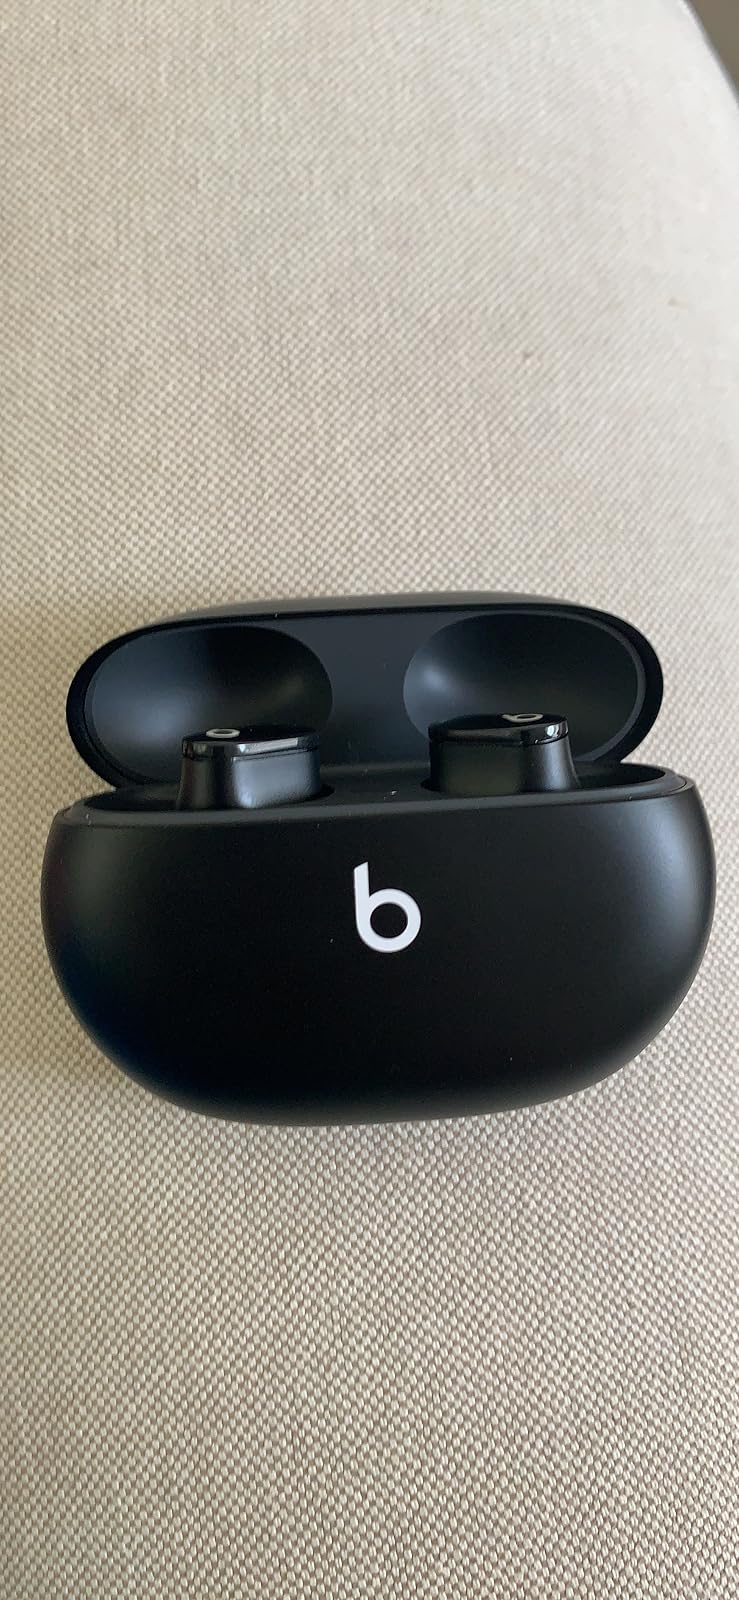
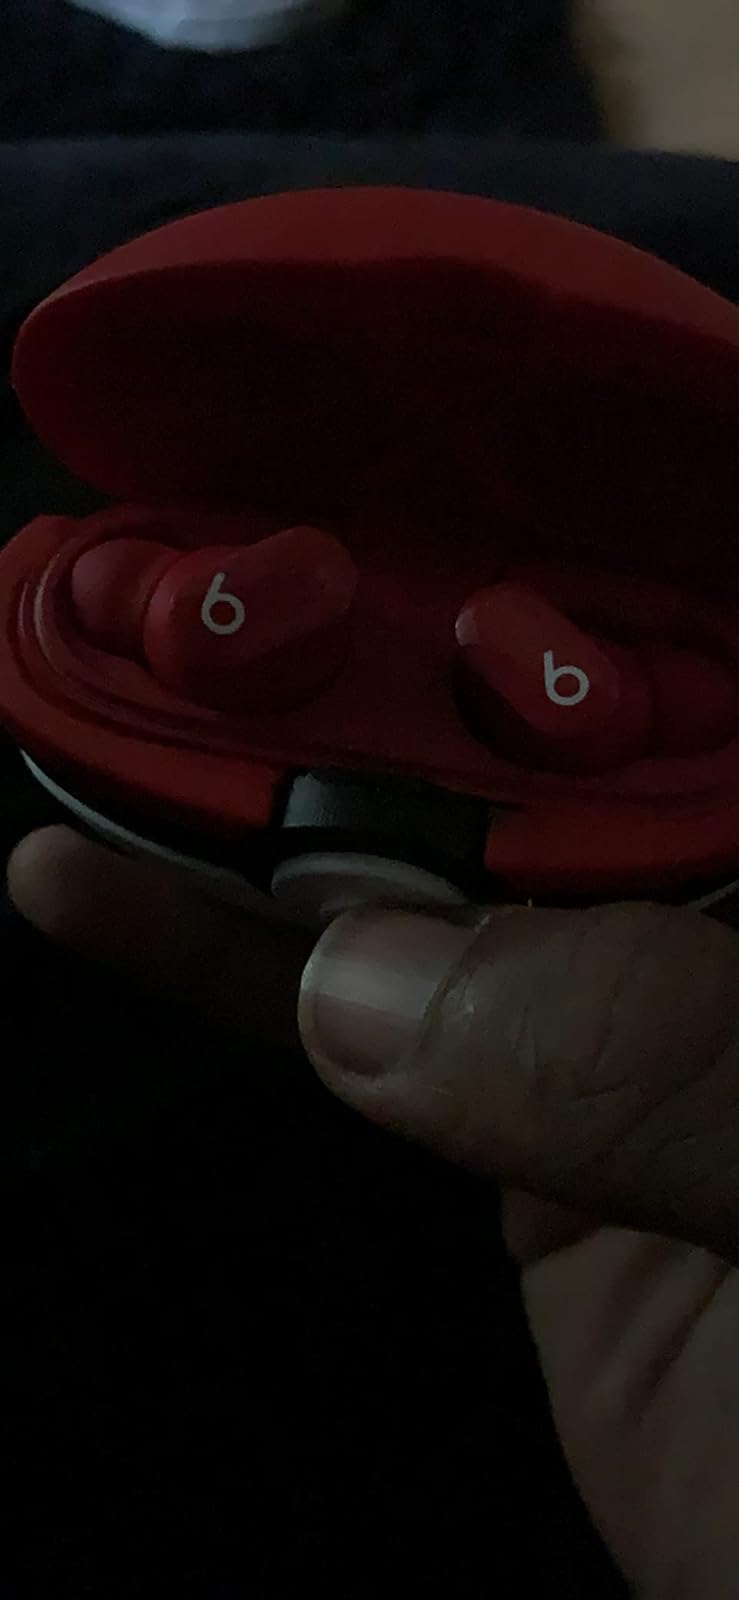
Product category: earbuds
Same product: no